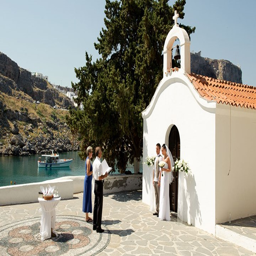
civil wedding on the island of person